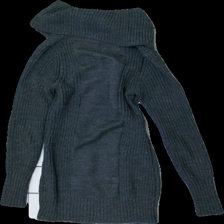
View: back
Type: Sweater
Category: Ladies
Brand: H&M
Colors: Grey
Material: 58% Polyester 42% Acryl
Cut: Long
Size: 36
Price range: <50
Recommended usage: Export
Description: knitted sweater with poloneck